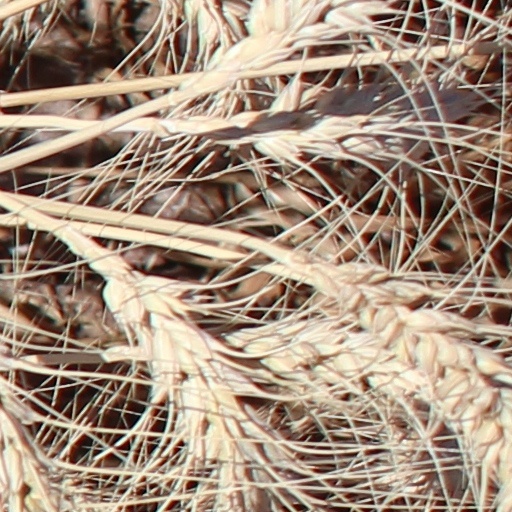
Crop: wheat